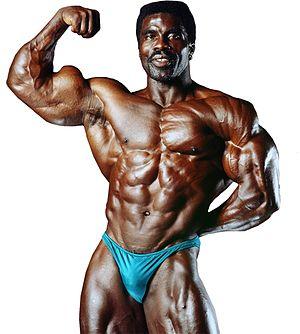
Robby Robinson, né le 24 mai 1945 ou le 4 mai 1946 à Damascus dans l'État de Géorgie aux États-Unis, est un ancien culturiste professionnel américain. Connu tôt dans sa carrière sous le nom de Robin Robinson, mais aussi sous le nom de The Black Prince et Mr Lifestyle. Il a gagné diverses compétitions incluant IFBB Mr America, World Amateur Bodybuilding Championships, Championnats Univers, Masters Olympia, et d'autres titres de la Fédération internationale de bodybuilding et fitness, et apparait dans plusieurs films. Culturiste professionnel en 1975, il se retire de la compétition en 2001 à 56 ans.